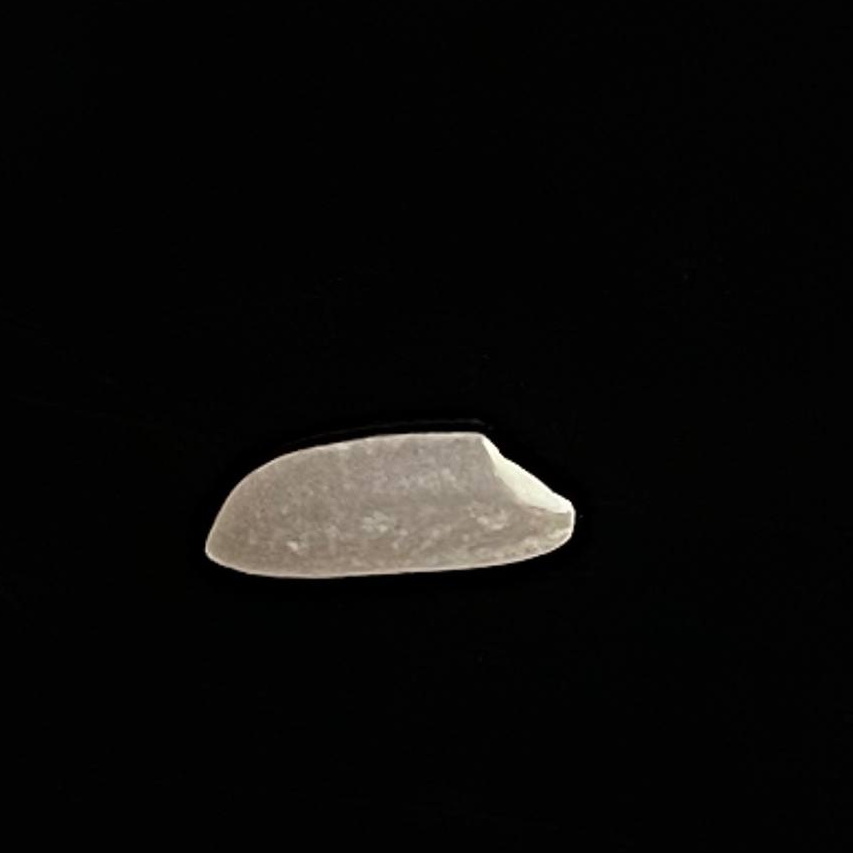
Rice variety: Katari_Polao